History of Spain

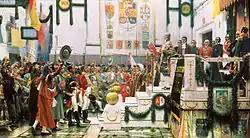
"The promulgation of the Constitution of 1812", oil painting by Salvador Viniegra.

Philip signed the "Decreto de Nueva Planta" in 1715, which revoked most of the historical rights and privileges of the different kingdoms that formed the Spanish Crown, especially the Crown of Aragon, unifying them under the laws of Castile, where the Castilian Cortes Generales had been more receptive to the royal wish. Spain became culturally and politically a follower of absolutist France. Lynch says Philip V advanced the government only marginally and was more of a liability than the incapacitated Charles II; when a conflict came up between the interests of Spain and France, he usually favored France.